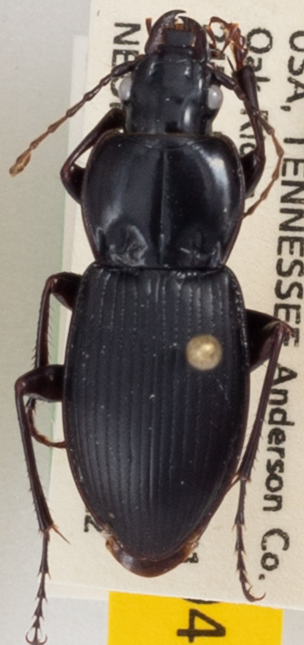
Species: Cyclotrachelus sigillatus
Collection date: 2020-07-22
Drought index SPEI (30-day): -0.632
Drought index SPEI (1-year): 1.45
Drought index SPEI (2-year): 2.09